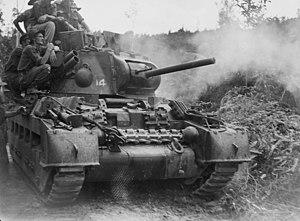
Le 2/9ᵉ régiment blindé australien est un régiment de l'armée australienne créé en 1941.